D-Day naval deceptions

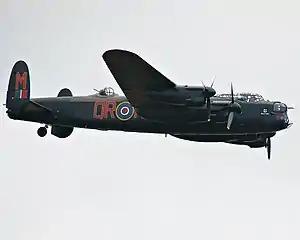
Operation Taxable was carried out by No. 617 "Dam Busters" Squadron flying Lancaster Bombers.

The larger of the two operations, Taxable, was carried out by 18 small boats, a mix of Harbour Defence Motor Launches (HDML) and RAF Pinnaces, designated Special Task Force A. Chaff was dropped by Lancaster bombers from the No. 617 "Dam Busters" Squadron. Each aircraft carried an expanded crew of up to 14. The squadron began training for the operation on 7 May, but were not aware of their final target. Task Force A left port in the evening of 5 June, but struggled in bad seas which affected their equipment and ability to converge at their meeting point. By 00:37 on 6 June the lead boats were on schedule and had reached the muster point. Between 02:00 and 04:00 the ships operated radar and radio equipment as they headed toward a point offshore. From there the task force simulated a landing attempt; by running fast to within of the beach before returning to the 7-mile marker under cover of smoke. During this time only a small German response was observed including searchlights and intermittent gunfire. Shortly after 05:00 the operation ended and the task force laid mines before heading toward Newhaven, reaching port by midday.